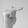
ASL letter: T